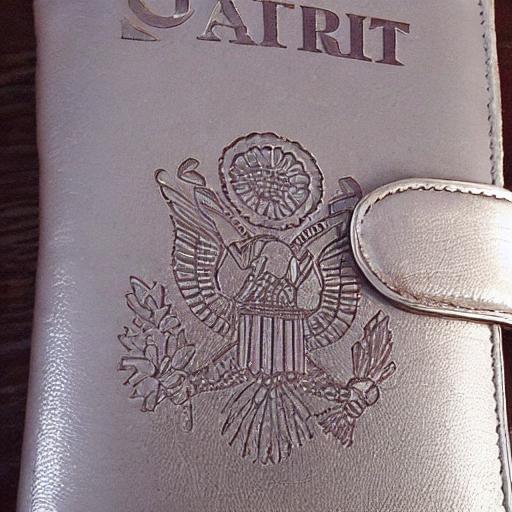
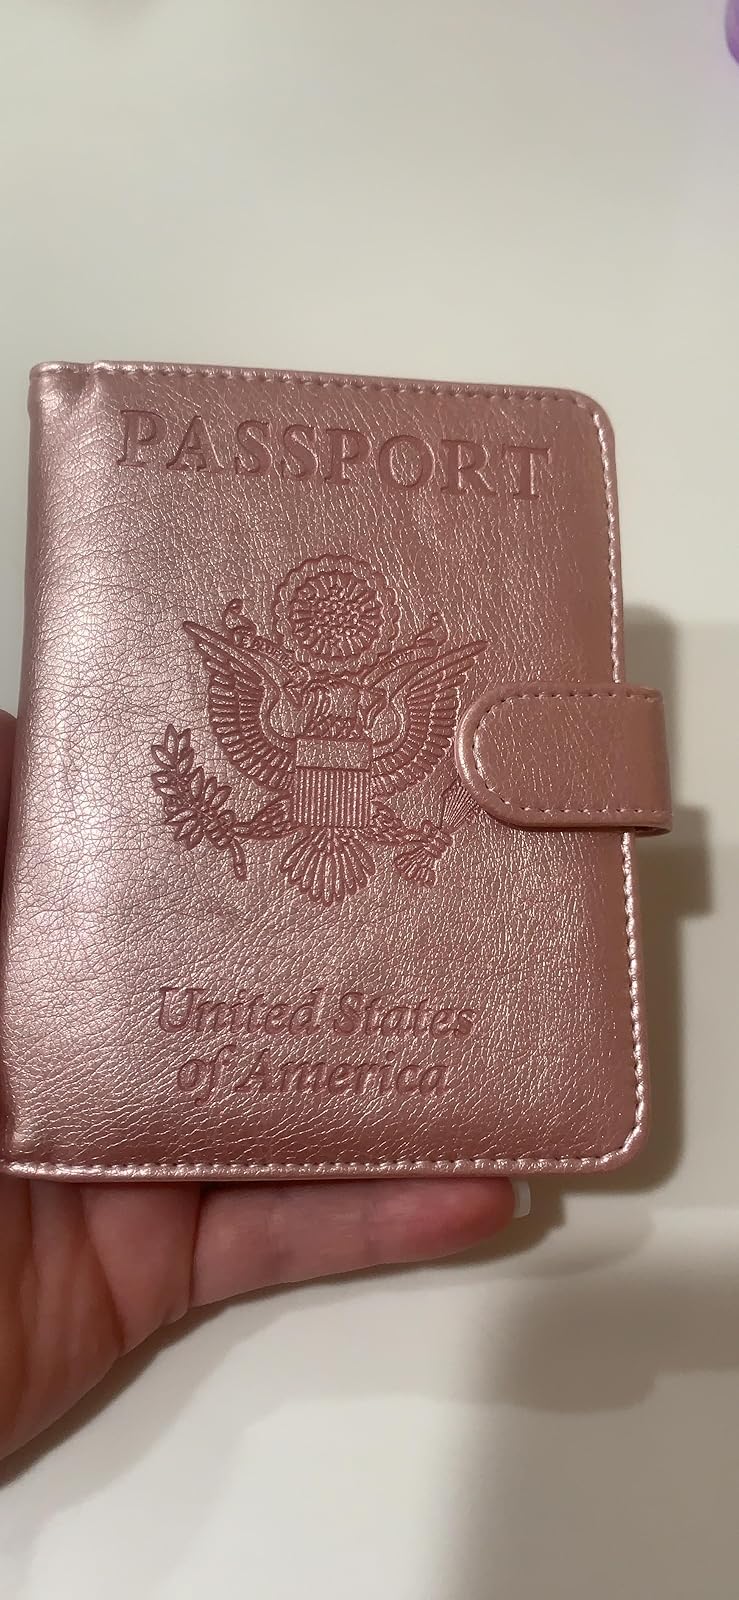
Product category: accessories_wallet
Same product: no